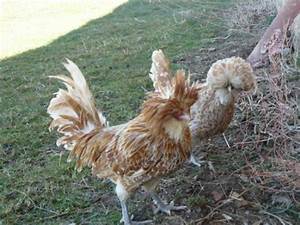
Label: gallina